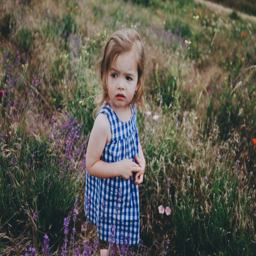
sad little girl in a field